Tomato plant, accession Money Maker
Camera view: bottom (45 deg); turntable rotation: 60 degrees
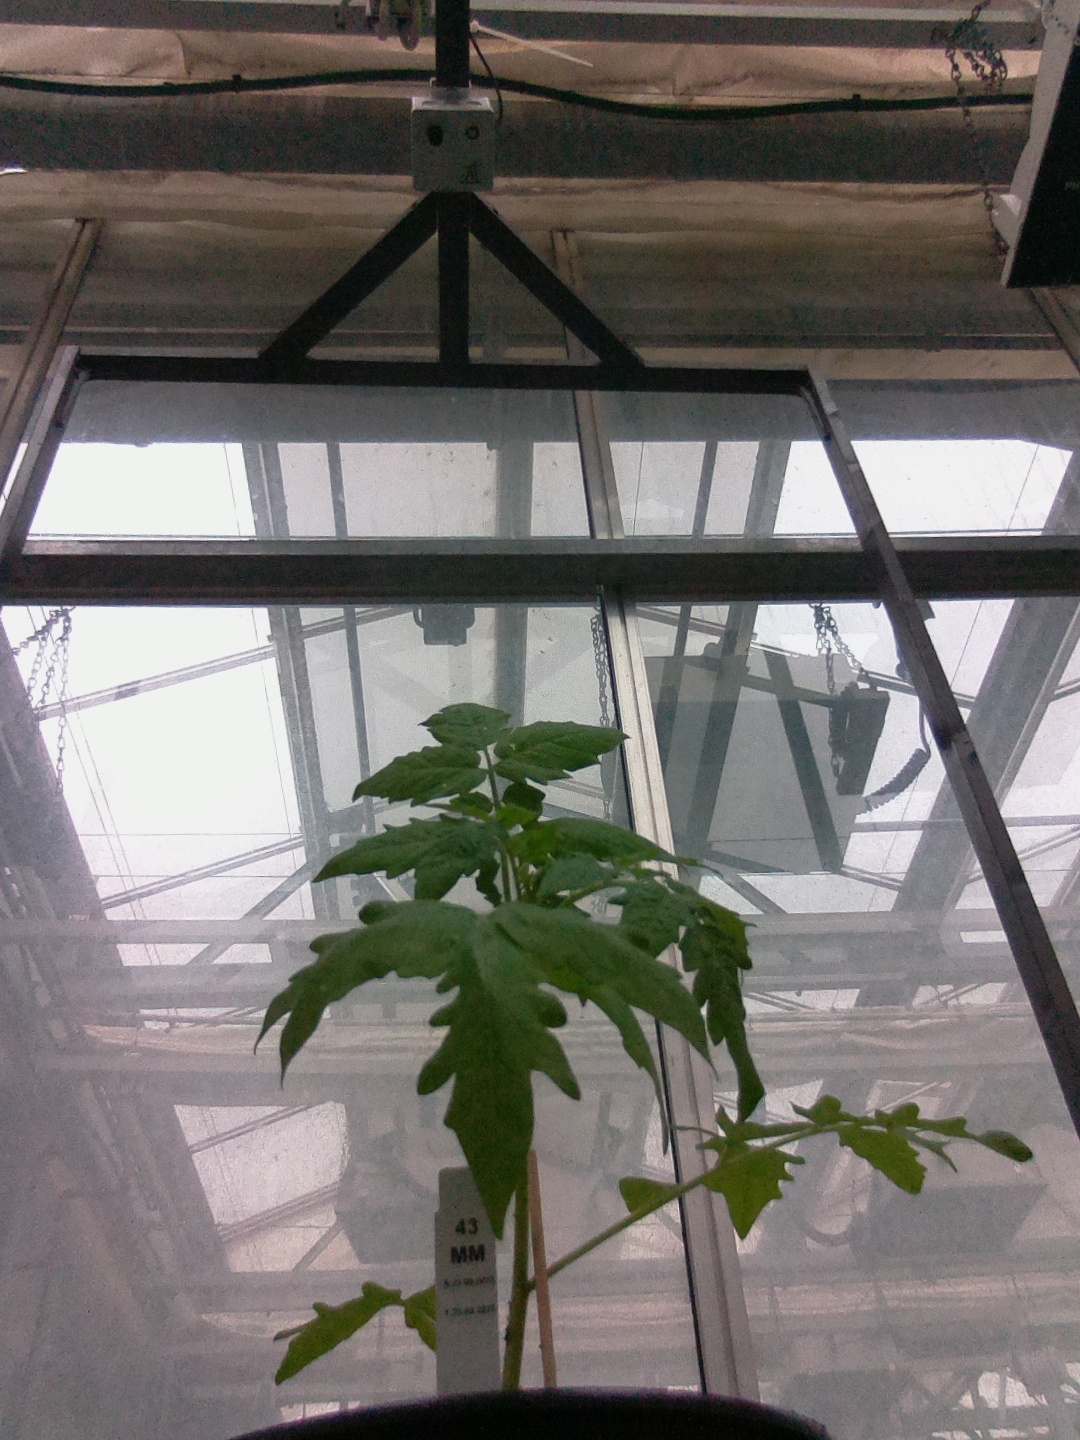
BBCH growth stage 13: 6 of true leaves visible